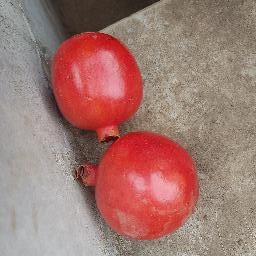
Fruit: Pomegranate
Quality: Good